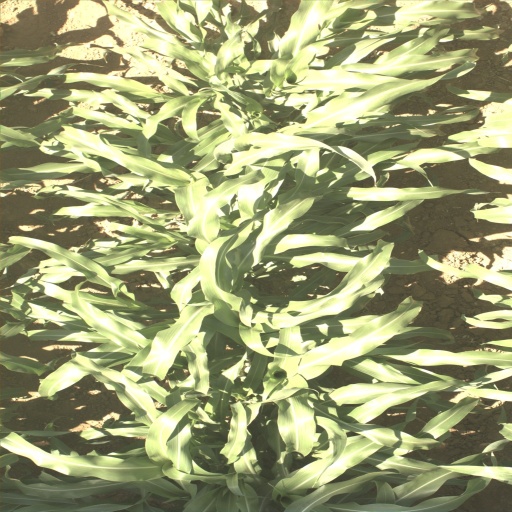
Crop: sorghum